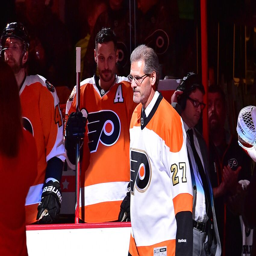
ice hockey goaltender walks onto the ice for ceremony before game against sports team .